Amédée-François Frézier

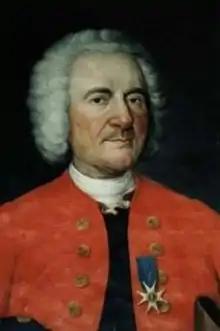

Amédée-François Frézier (1682 – 26 October 1773) was a French military engineer, mathematician, spy, and explorer who is best remembered for bringing back five specimens of "Fragaria chiloensis", the beach strawberry, from an assignment in South America, thus introducing this New World fruit to the Old.